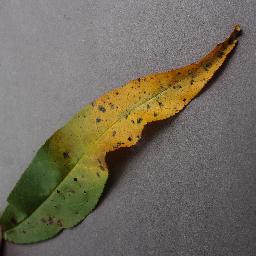
Label: Peach___Bacterial_spot